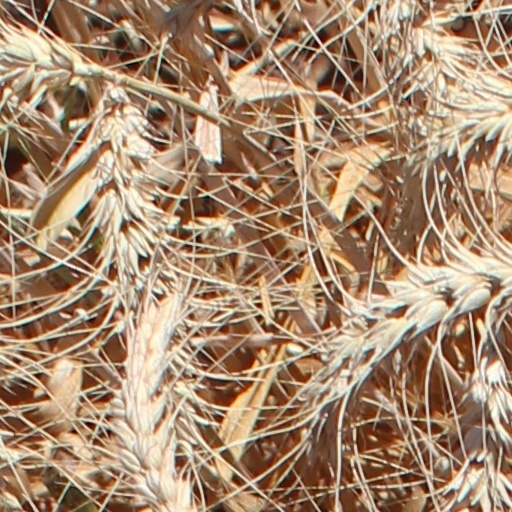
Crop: wheat